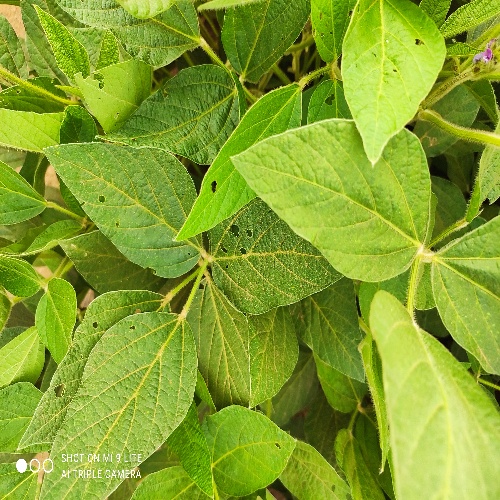
Label: Caterpillar